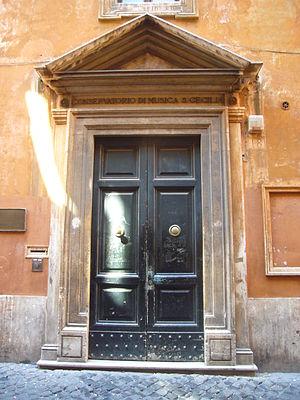
La bibliothèque Sainte-Cécile est une bibliothèque musicale de Rome, qui dépend de l'Académie nationale Sainte-Cécile.
Le conservatoire Sainte-Cécile est une école de musique renommée, située au centre de Rome, qui dépend de l'académie nationale Sainte-Cécile.